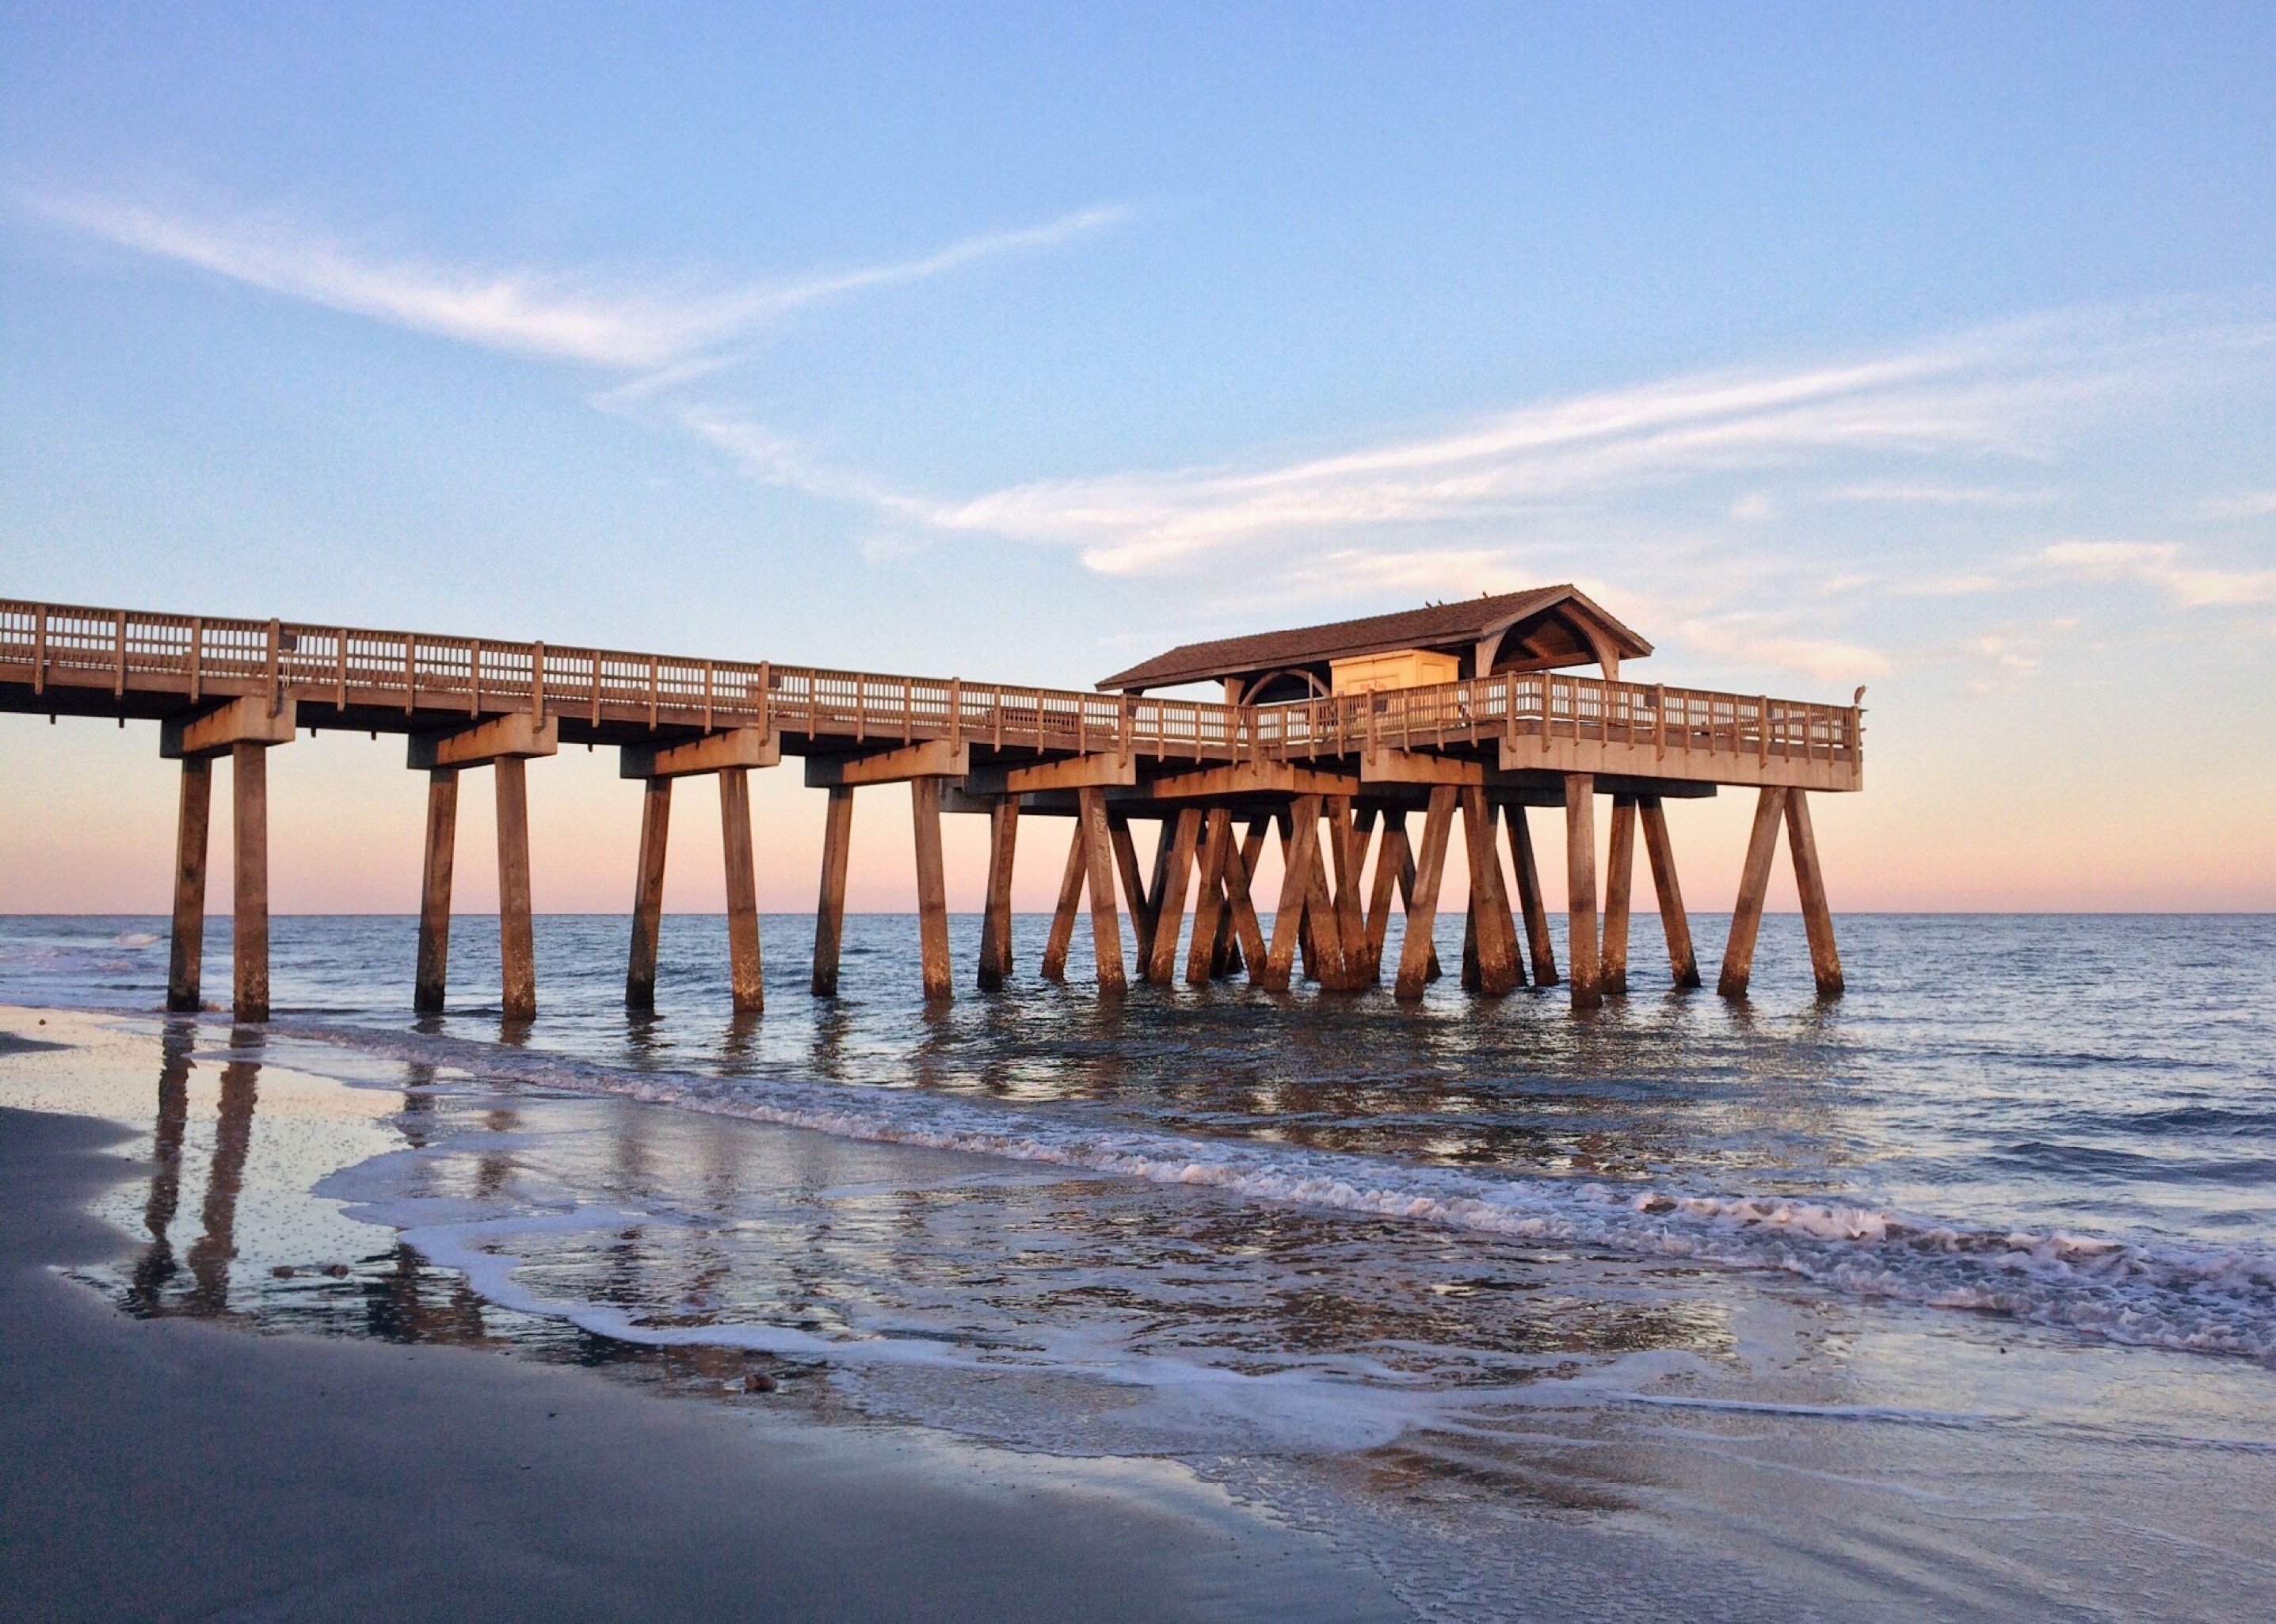
beach, sea, coast, water, ocean, boardwalk, shore, pier, walkway, vacation, georgia, pier beach, coast tybee island